Floyd Bennett Field

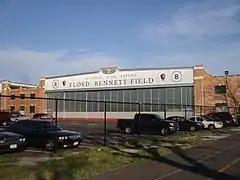
One of the original hangars

After the 1930 closure of Naval Air Station Rockaway across Rockaway Inlet, a hangar at Floyd Bennett Field was dedicated as Naval Air Reserve Base New York within the larger civilian facility. The Naval Reserve Aviation Unit started using Floyd Bennett Field in April 1931, when it moved from Long Island's Curtiss Field to Hangar 1 in Floyd Bennett Field, leasing the hangar for $1 per year. The Department of Docks allowed the Navy to use the airport's other facilities as needed, but left the Navy to pay for any additional expenses on its own. The unit soon moved to Hangar 5 because they required more space.